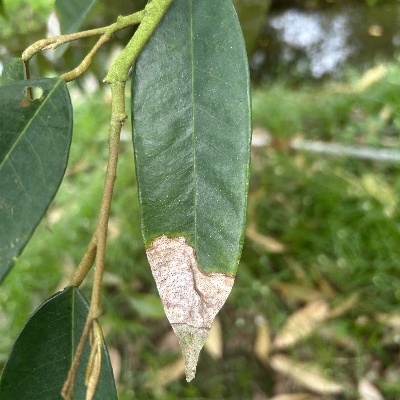
Label: Leaf_Colletotrichum